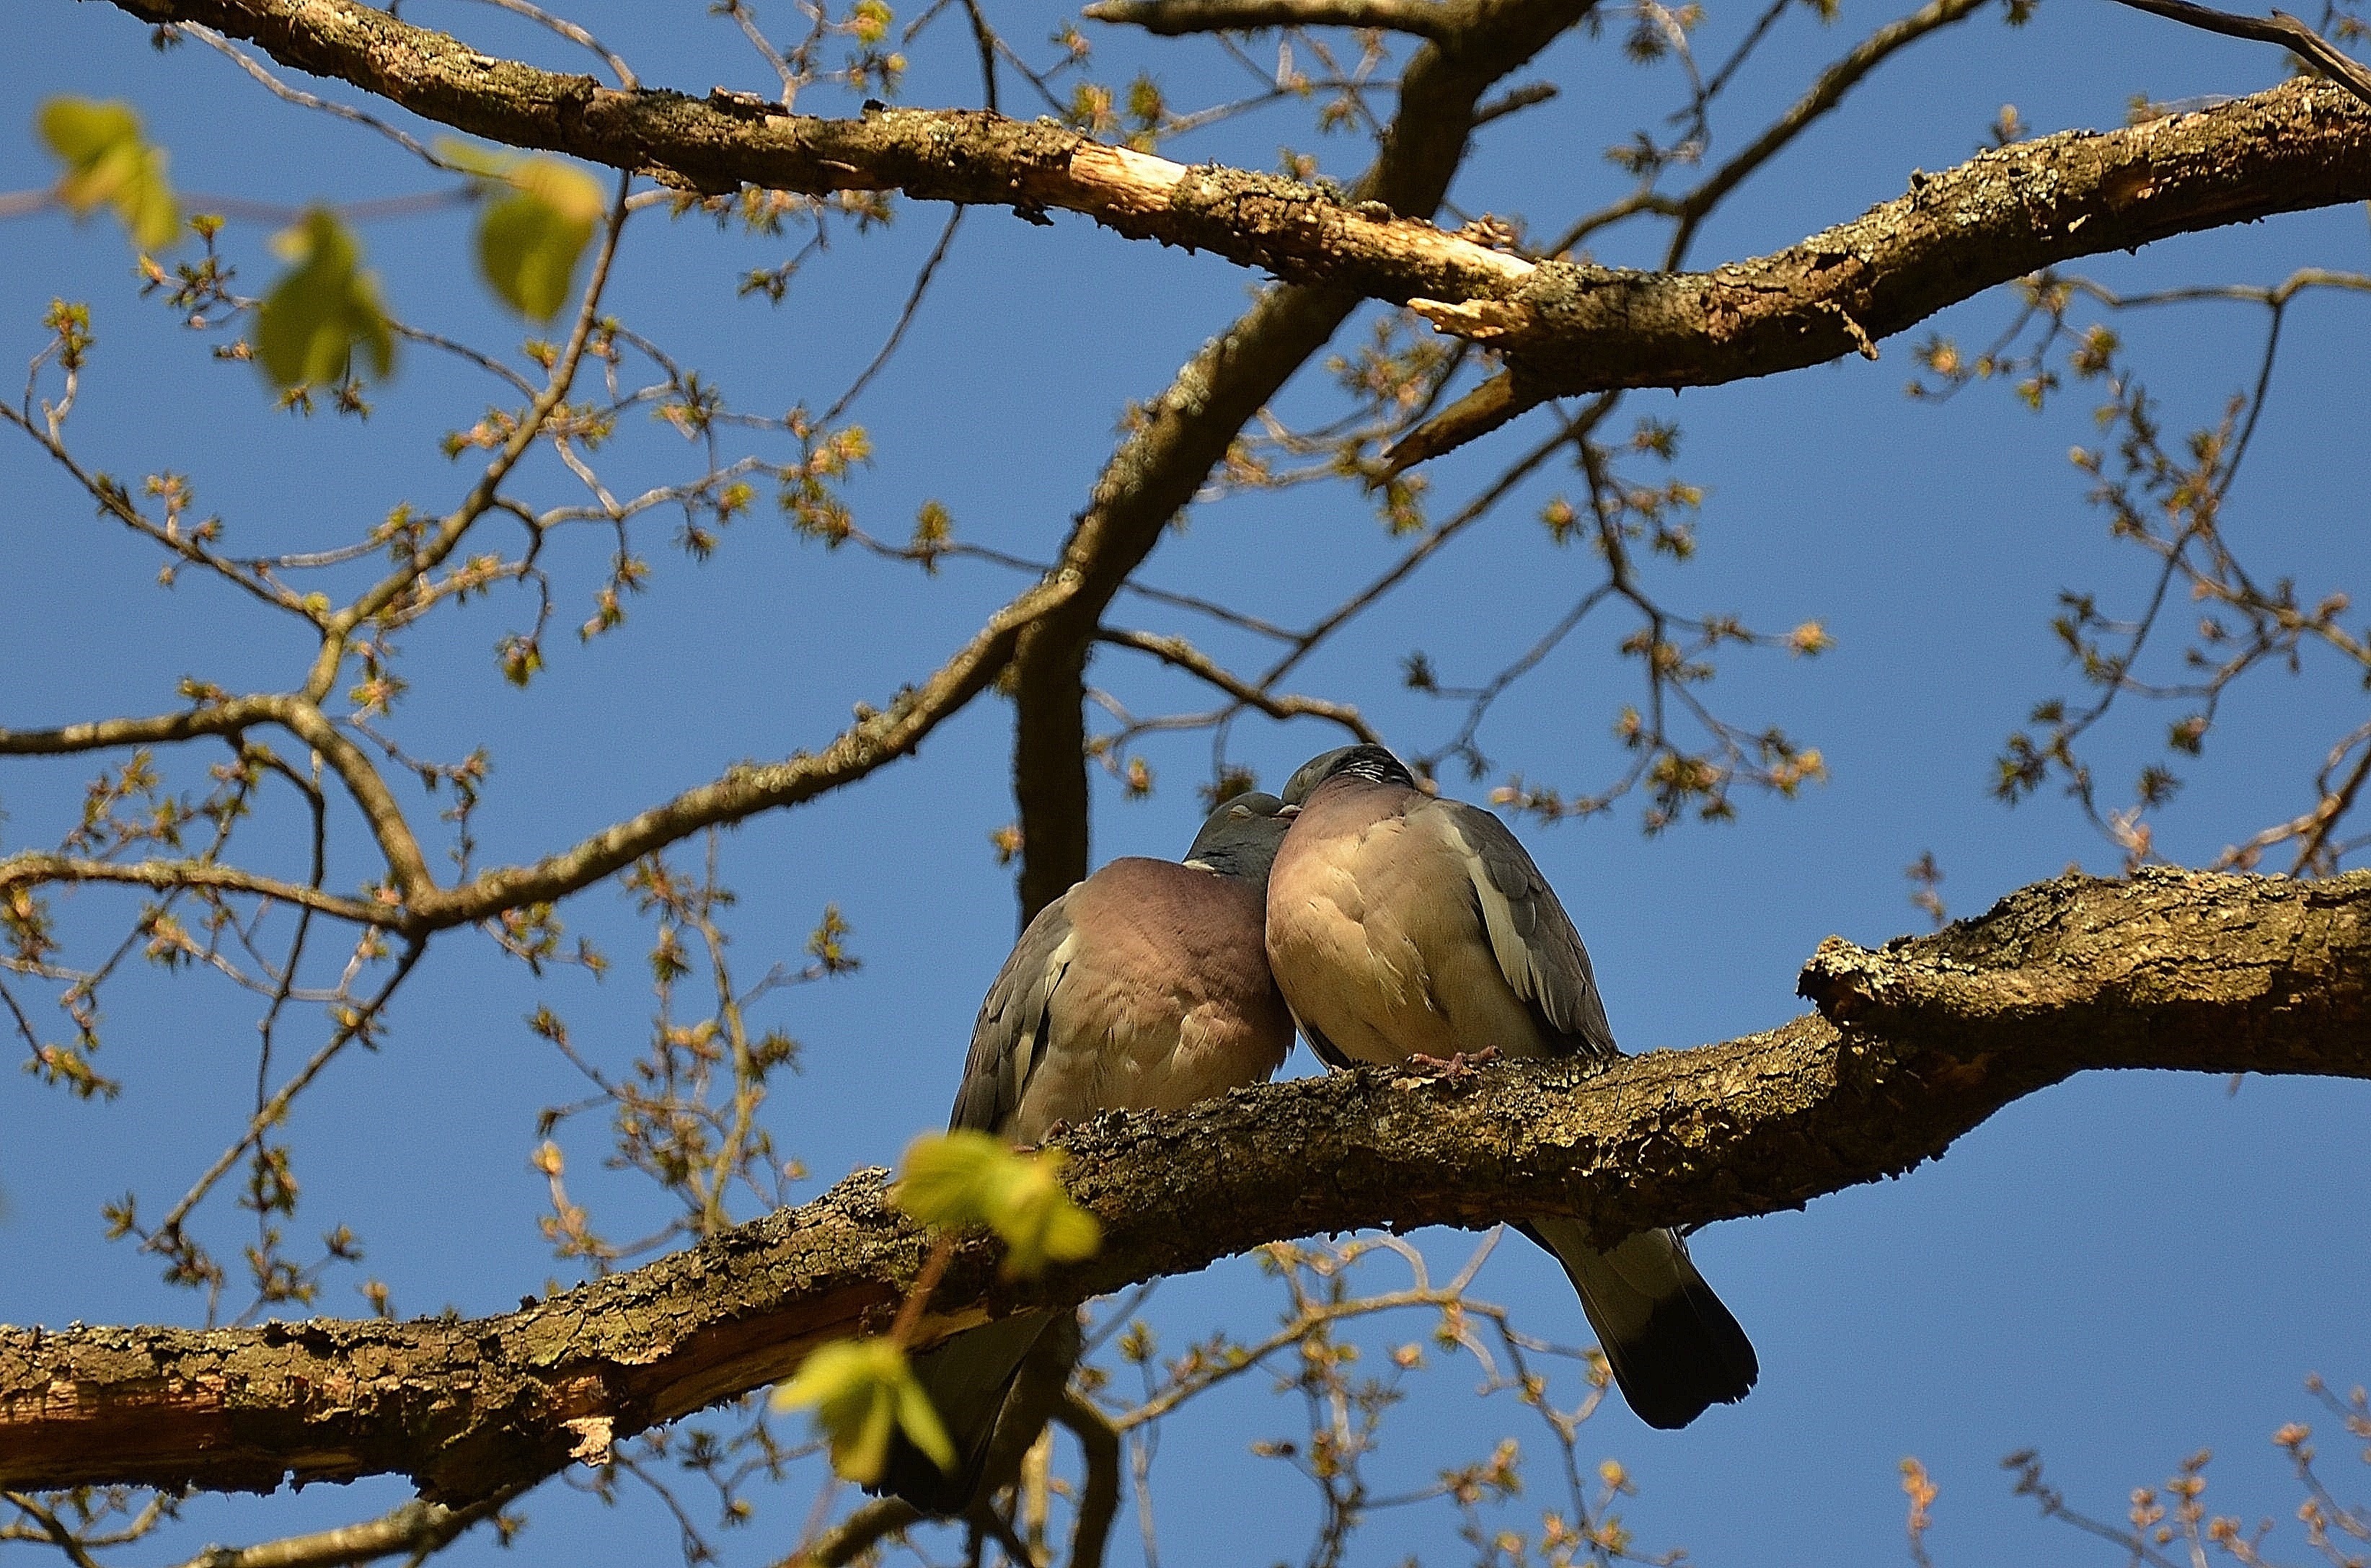
tree, nature, branch, bird, sky, flower, fly, wildlife, love, couple, two, together, fauna, birds, pigeons, team, animals, vertebrate, pair, parakeet, togetherness, woody plant, twosome